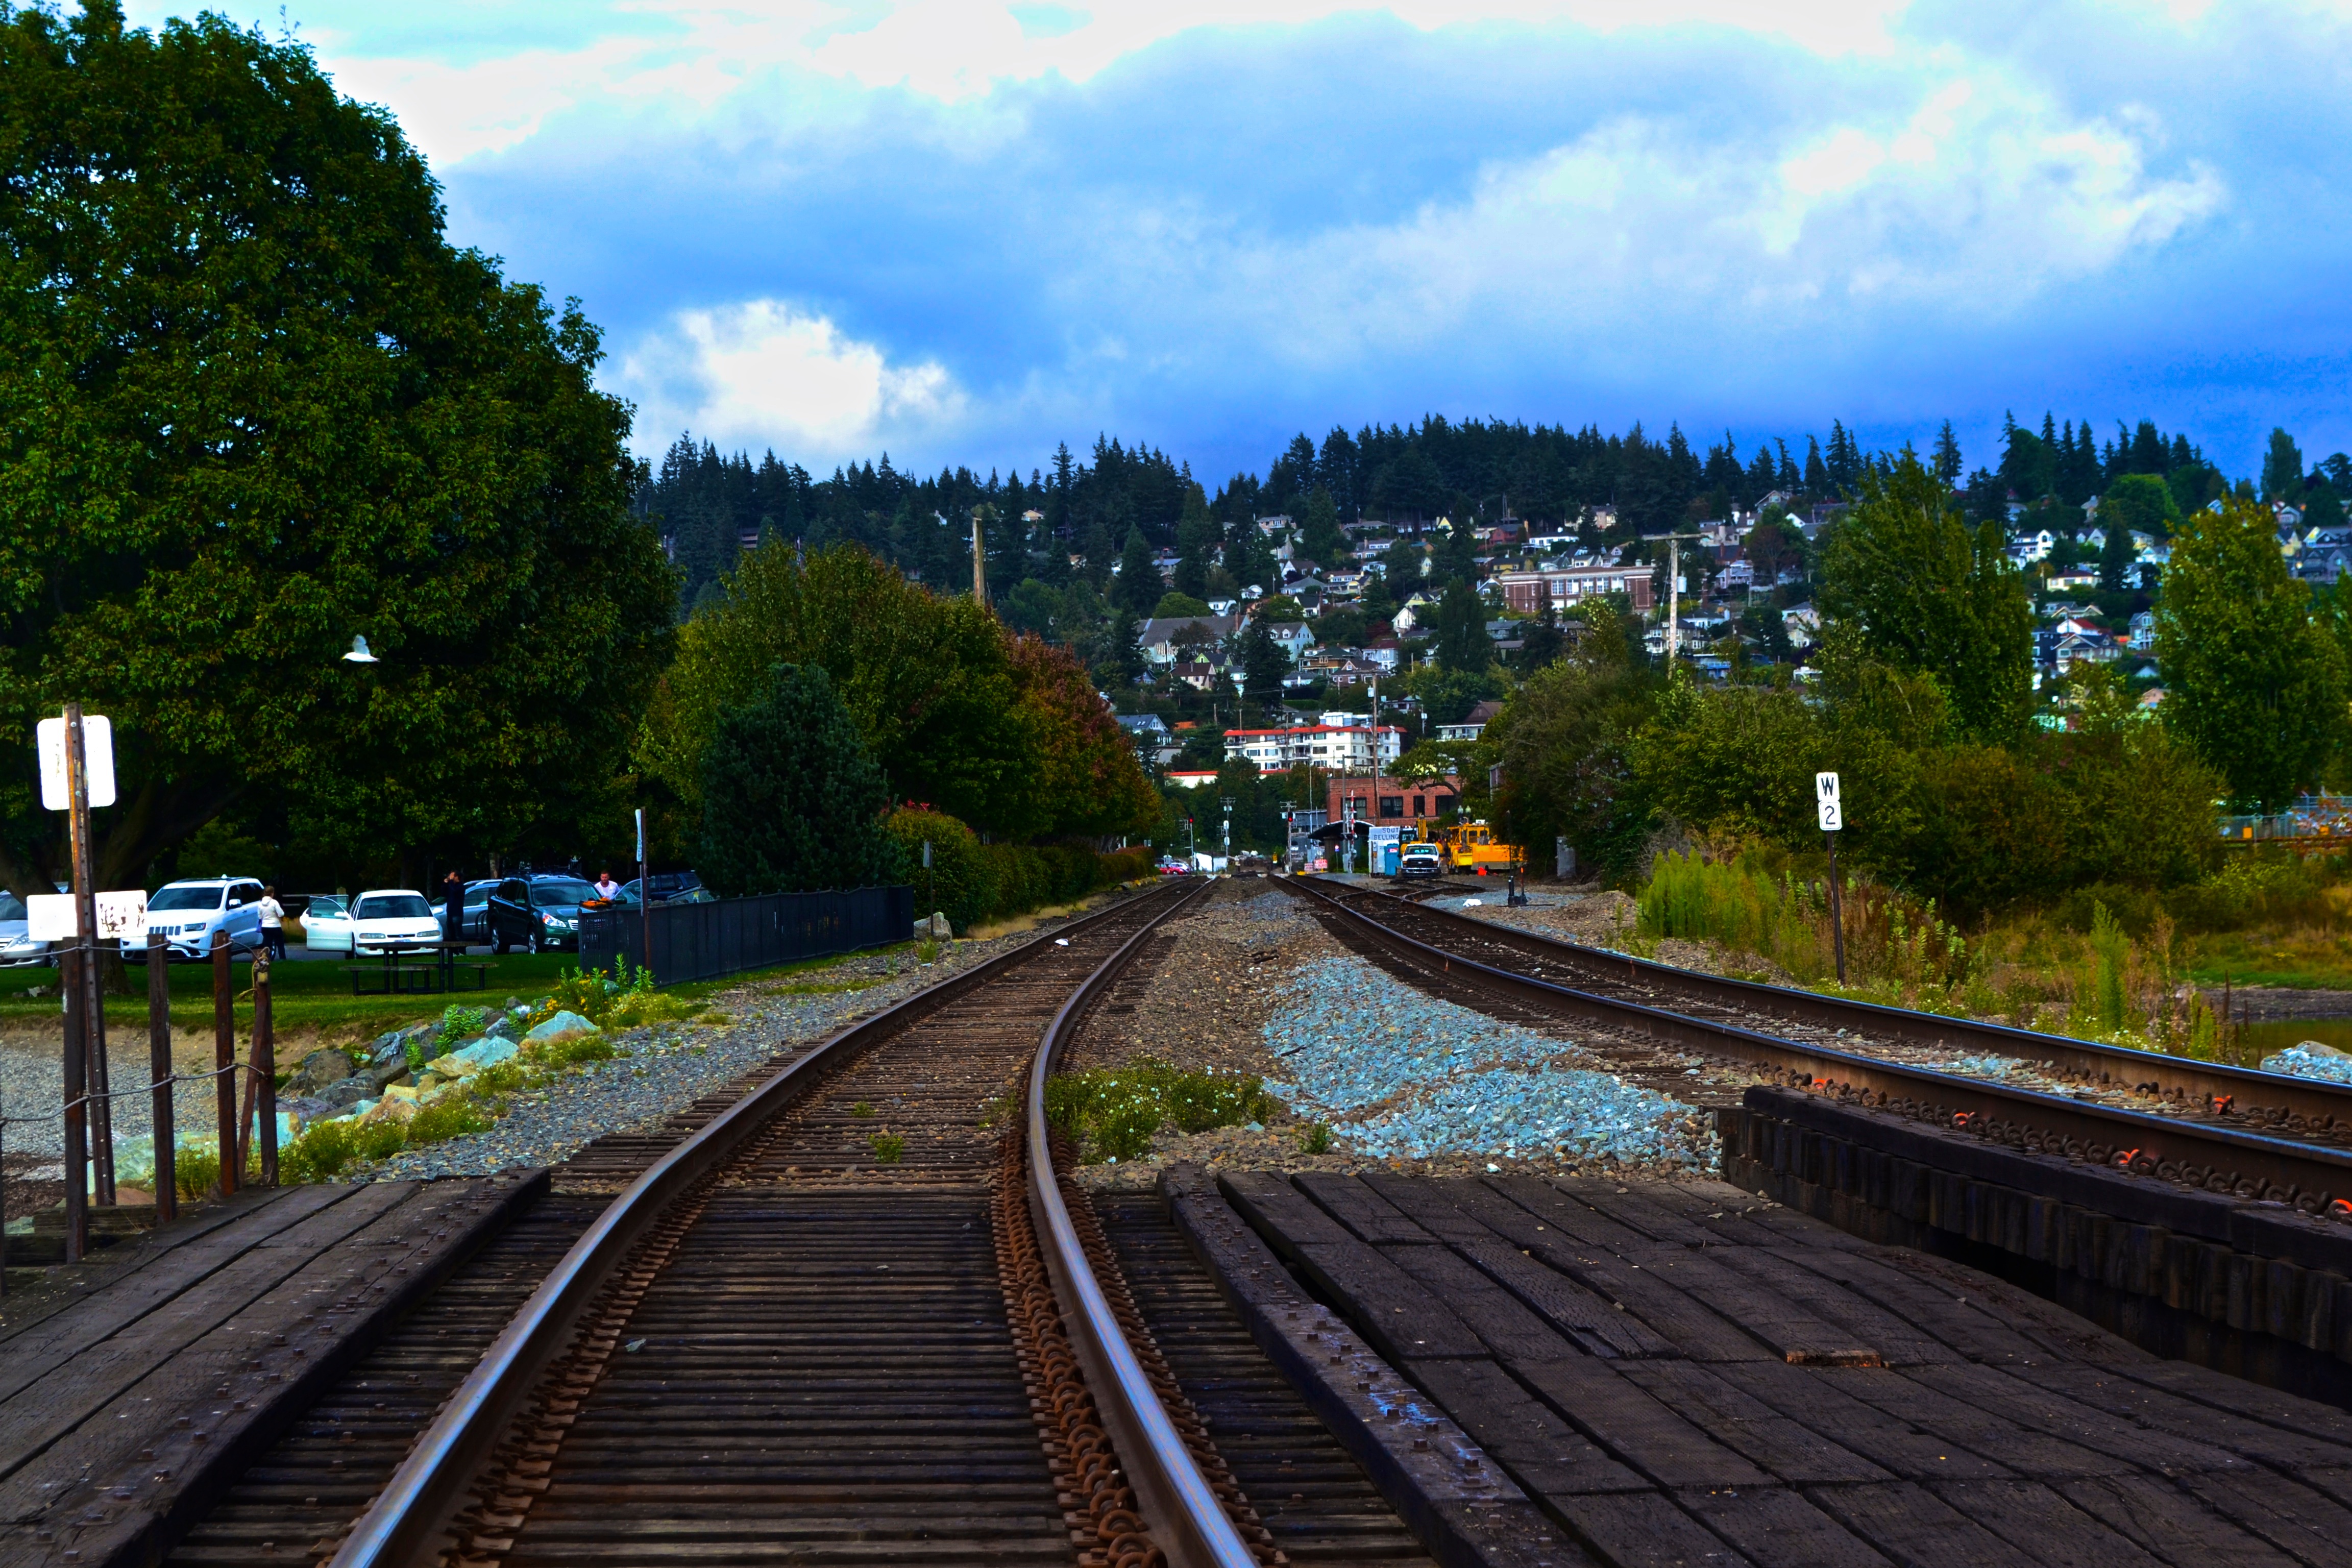
track, railway, train track, rail, train, transport, vehicle, public transport, rail transport, rolling stock, metropolitan area